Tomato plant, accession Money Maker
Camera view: horizontal (90 deg, fisheye); turntable rotation: 150 degrees
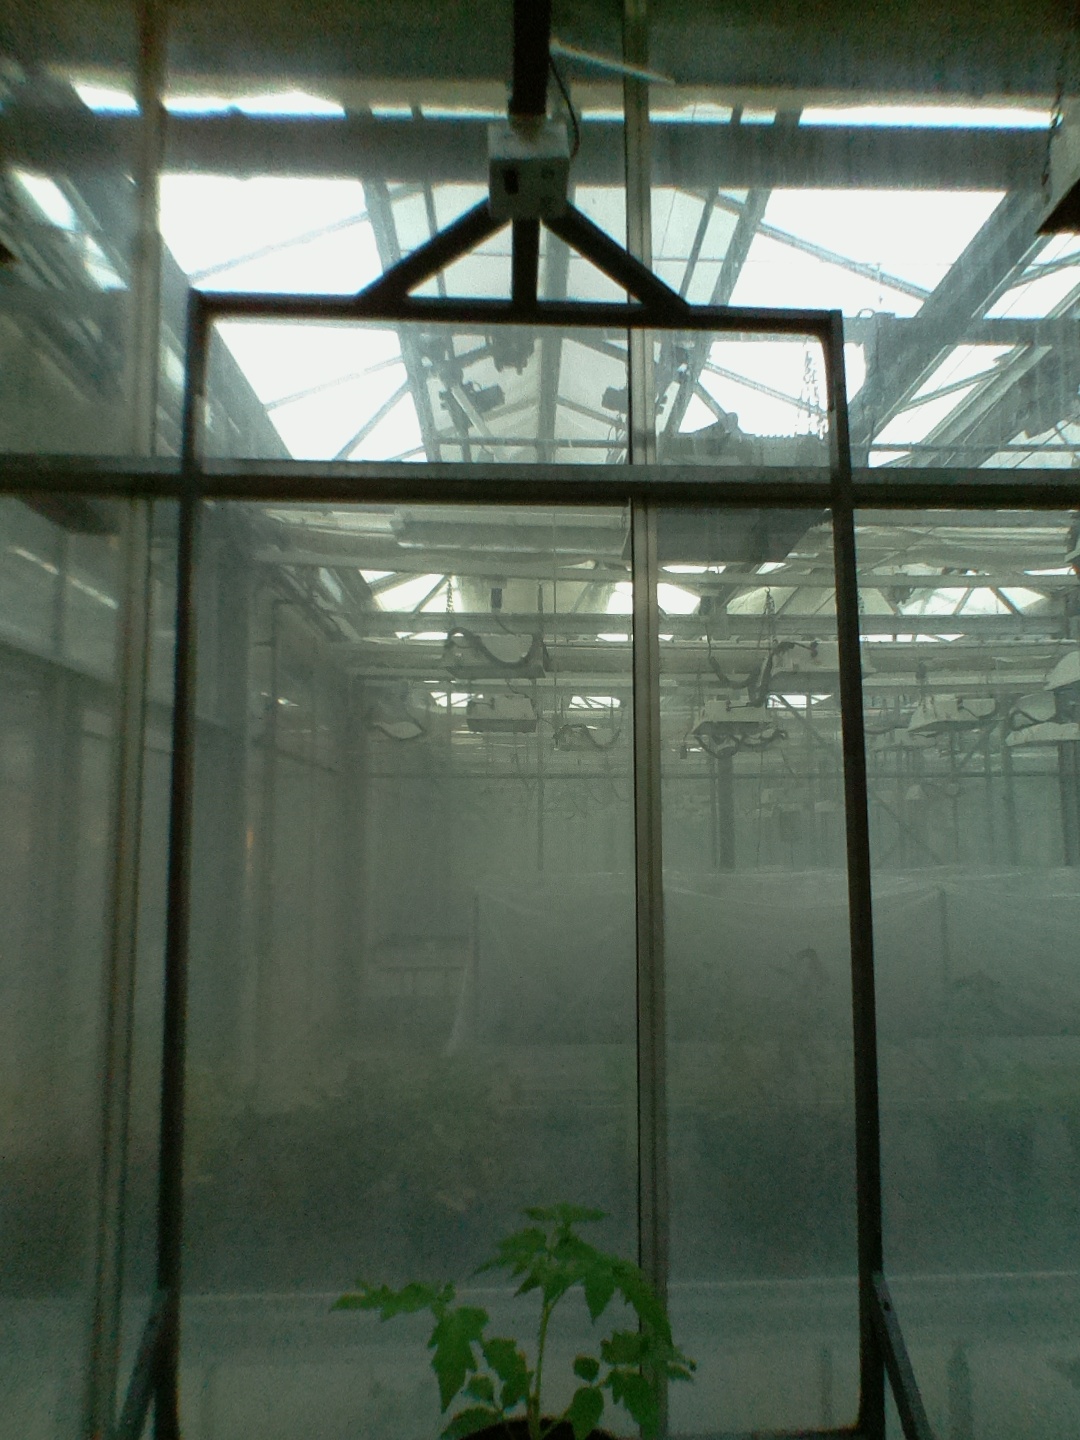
BBCH growth stage 13: 6 of true leaves visible